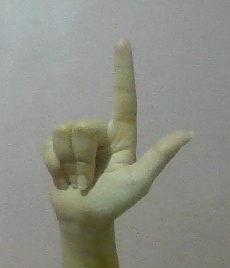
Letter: laam